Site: brandenburg
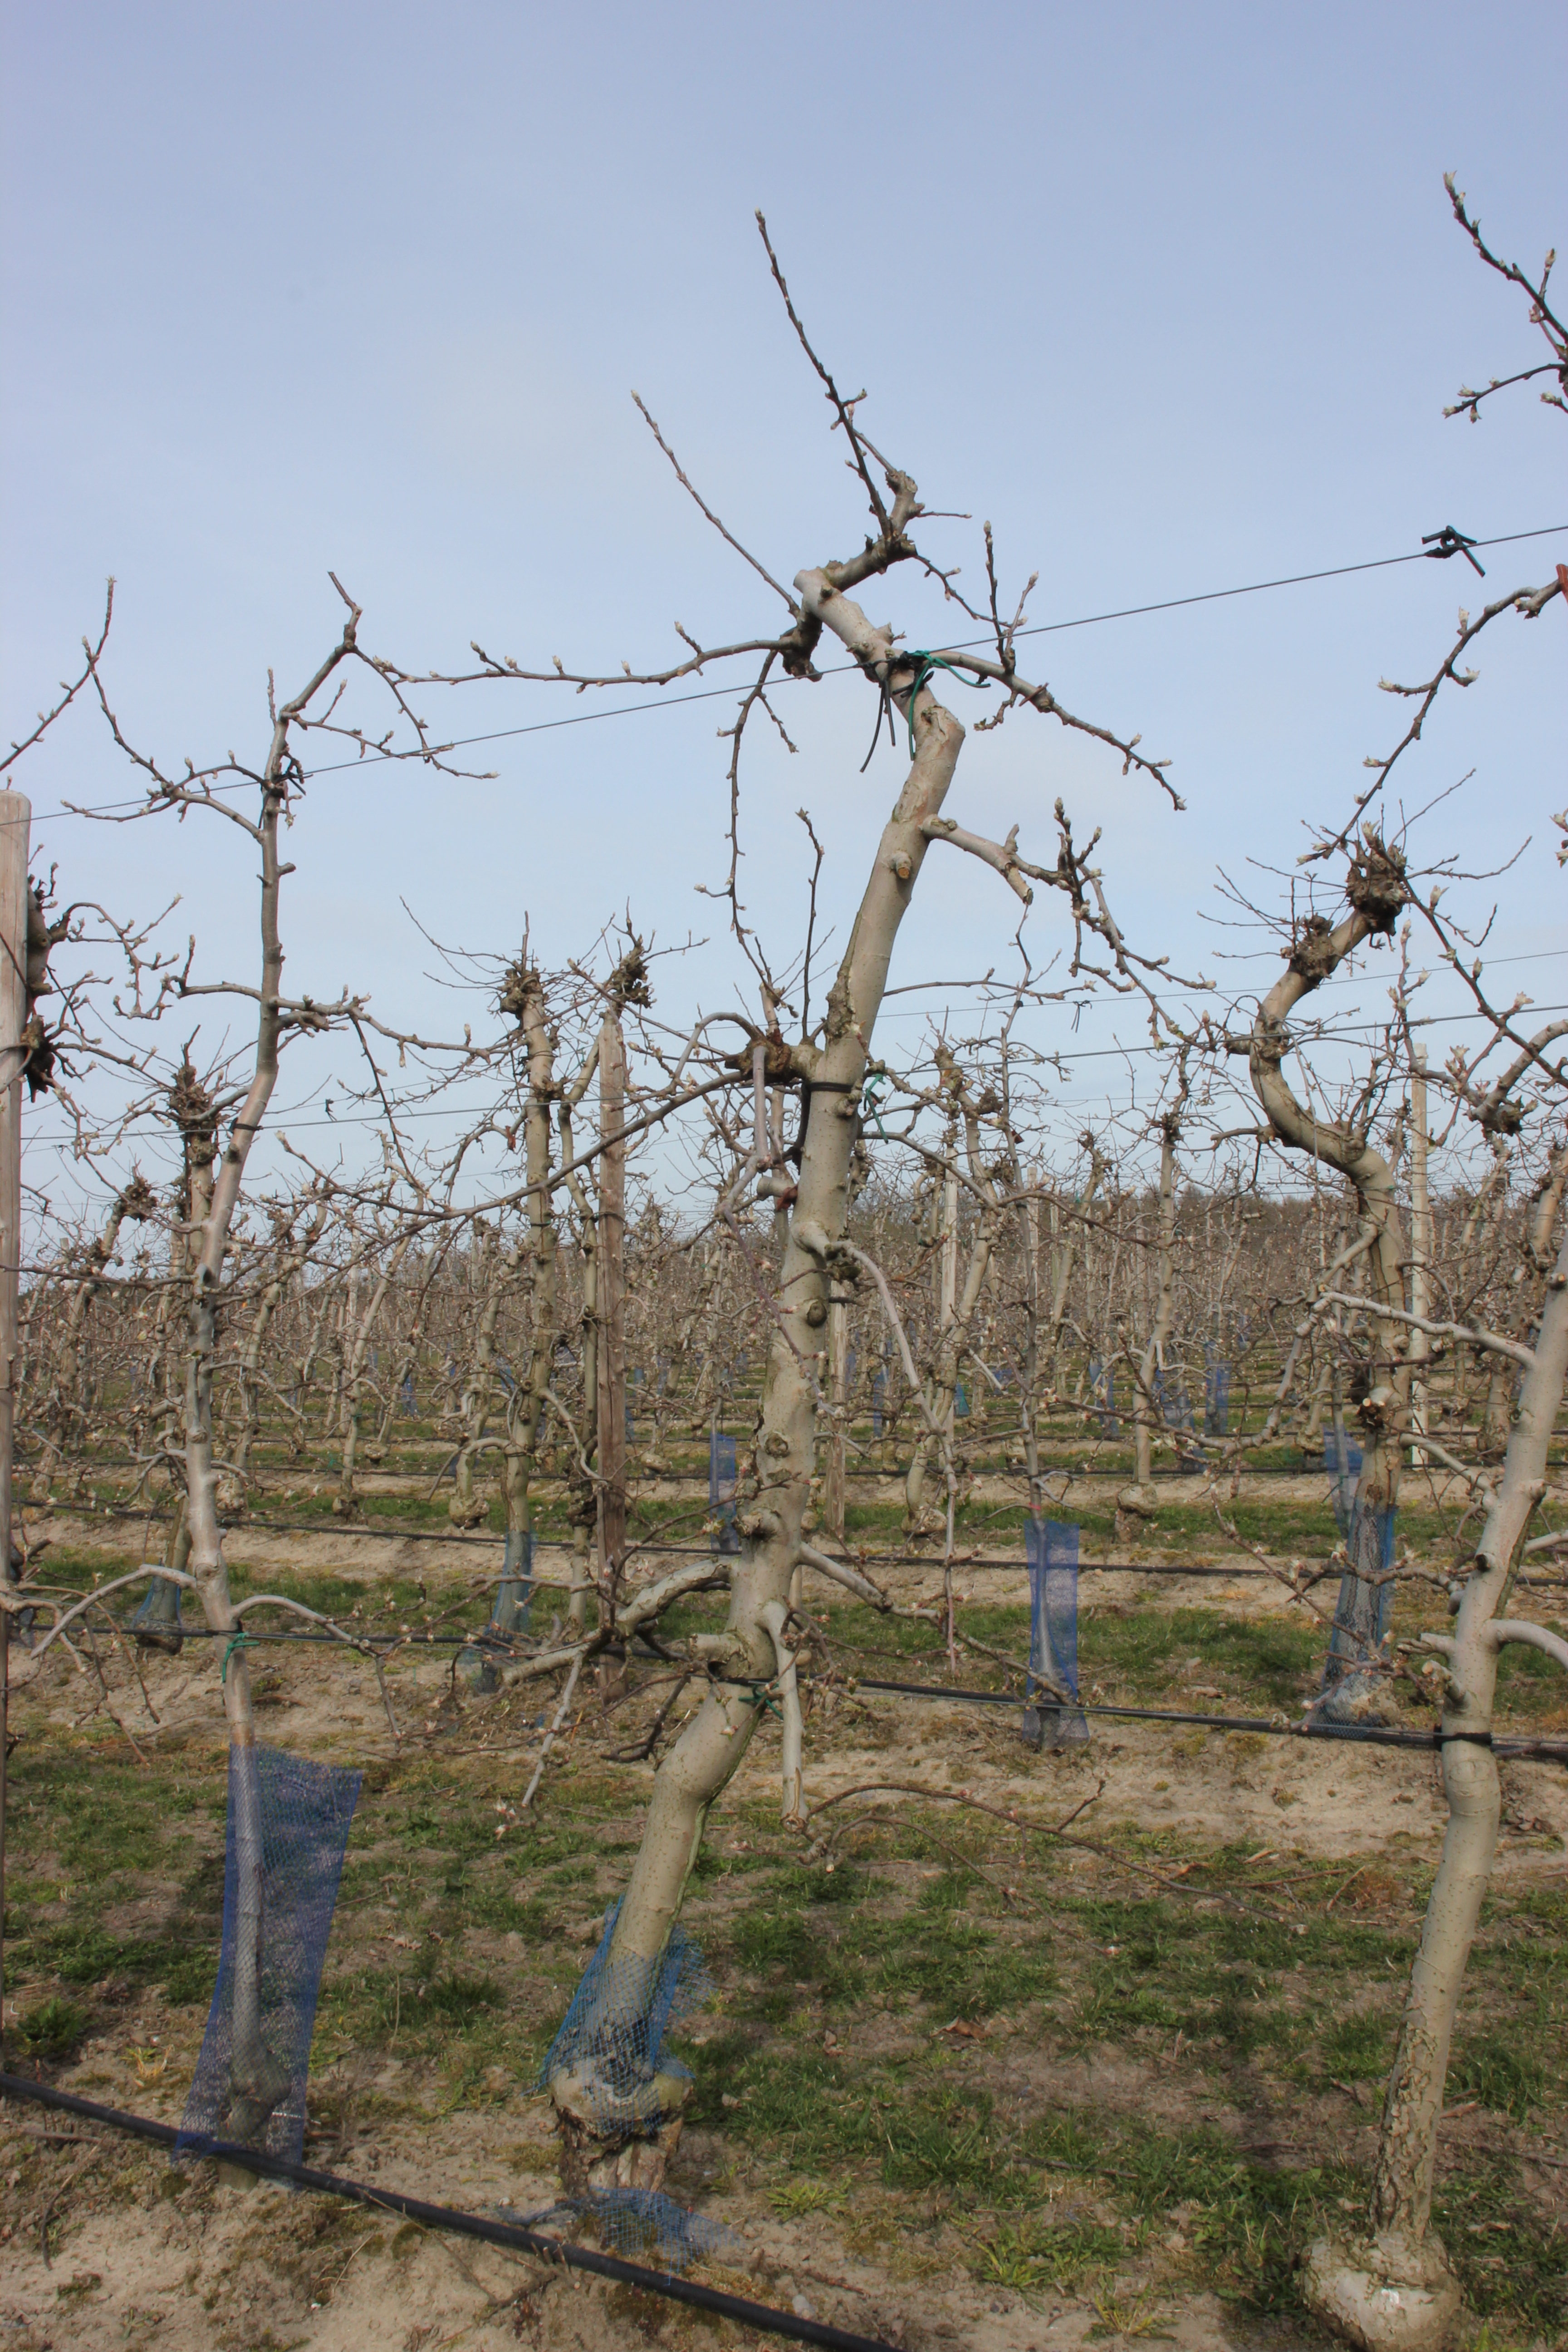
Growth stage (BBCH 54): Inflorescence emergence